List of Galatasaray S.K. records and statistics

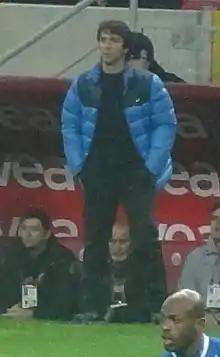
Bülent Korkmaz has the most caps for Galatasaray in competitive matches.

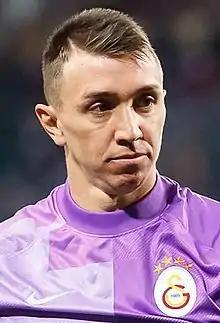
Fernando Muslera, recordholding foreign player with the most caps.

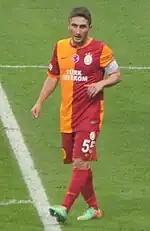
Sabri Sarıoğlu

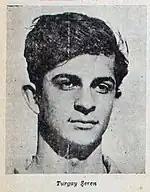
Turgay Şeren in 1950s

Since the foundation of Galatasaray in 1905 there have been 23 players who have played their entire professional career Galatasaray SK.